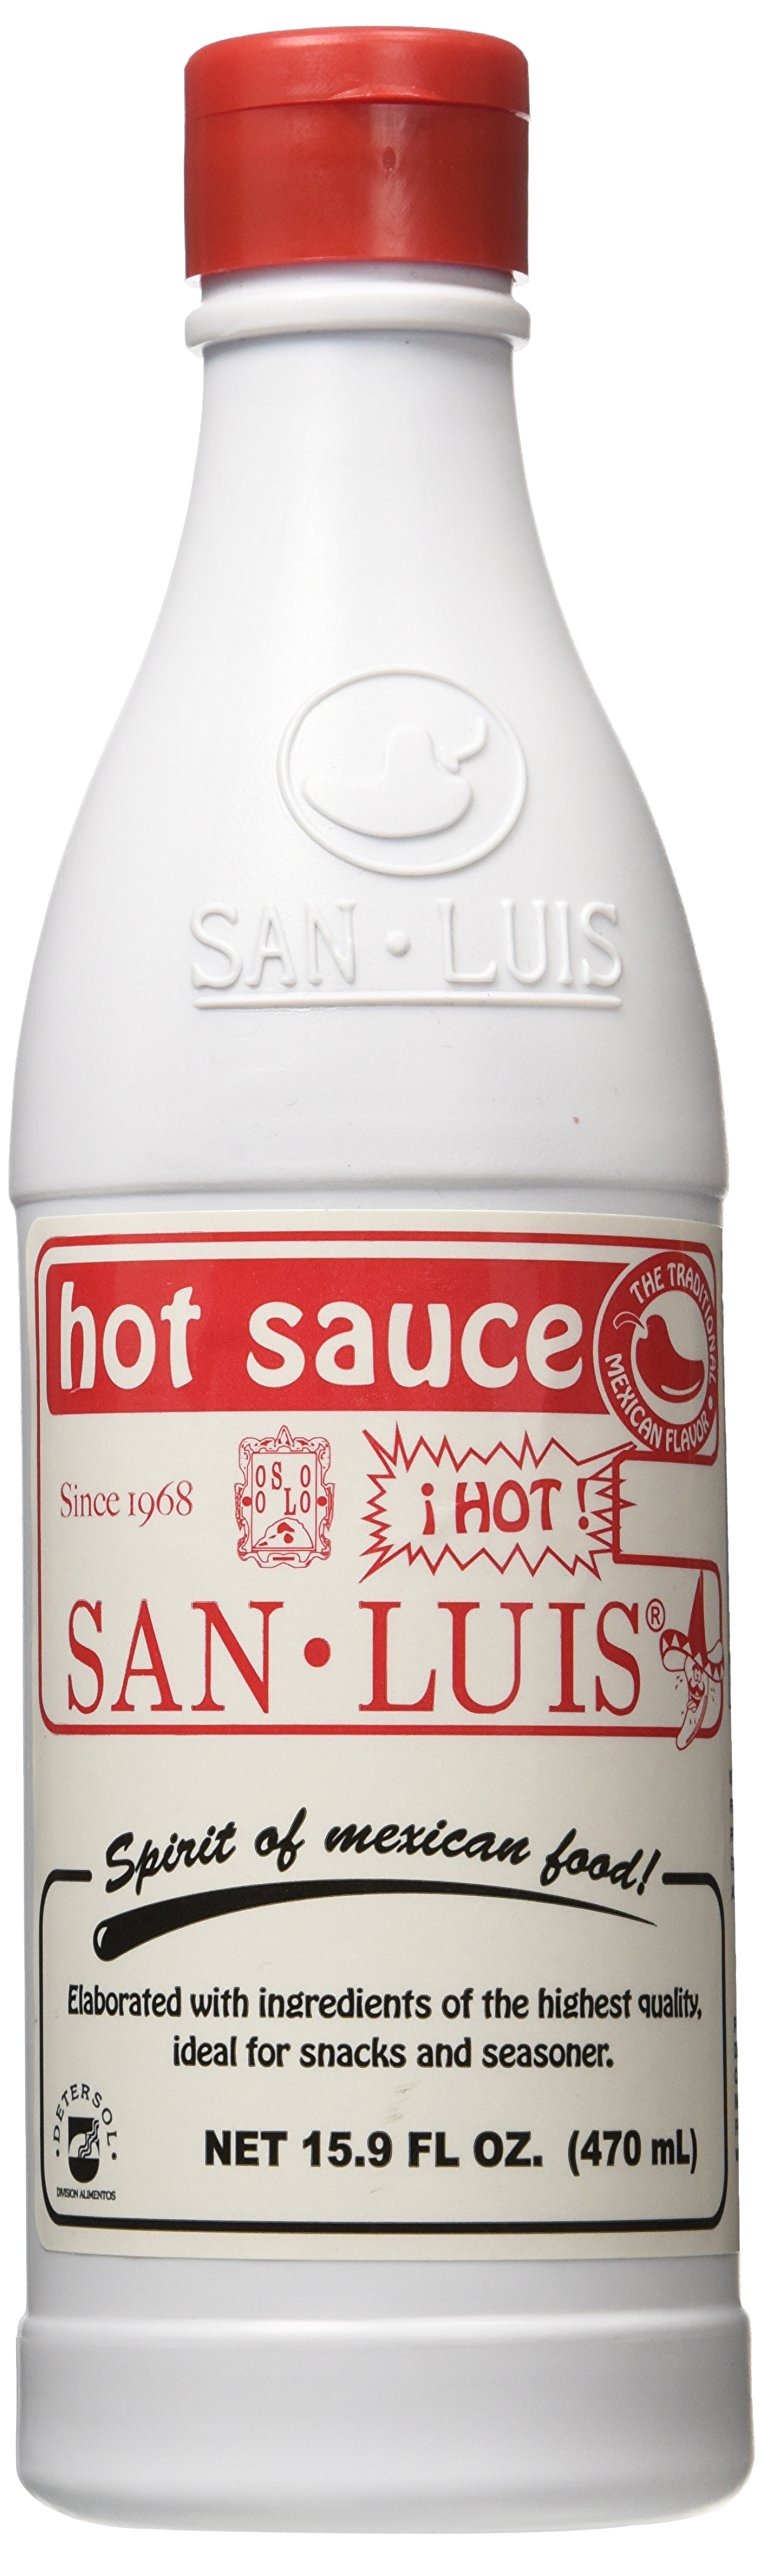
Item Name: Hot Sauce San Luis- Spirit of Mexican Food 15.9oz - Mexico
Bullet Point 1: The spirit of mexican food
Bullet Point 2: San Luis Hot Sauce is made from Cascabel Puya Peppers
Bullet Point 3: Great for snacks and for seasoning.
Bullet Point 4: Hot yet very delicious hot sauce
Product Description: Hot Sauces
Value: 15.9
Unit: FL Oz

Price: 2.5